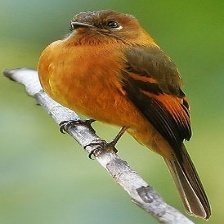
Species: CINNAMON FLYCATCHER
Scientific name: PYRRHOMYIAS CINNAMOMEUS